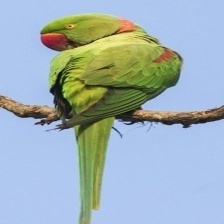
Species: ALEXANDRINE PARAKEET
Scientific name: PSITTACULA EUPATRIA